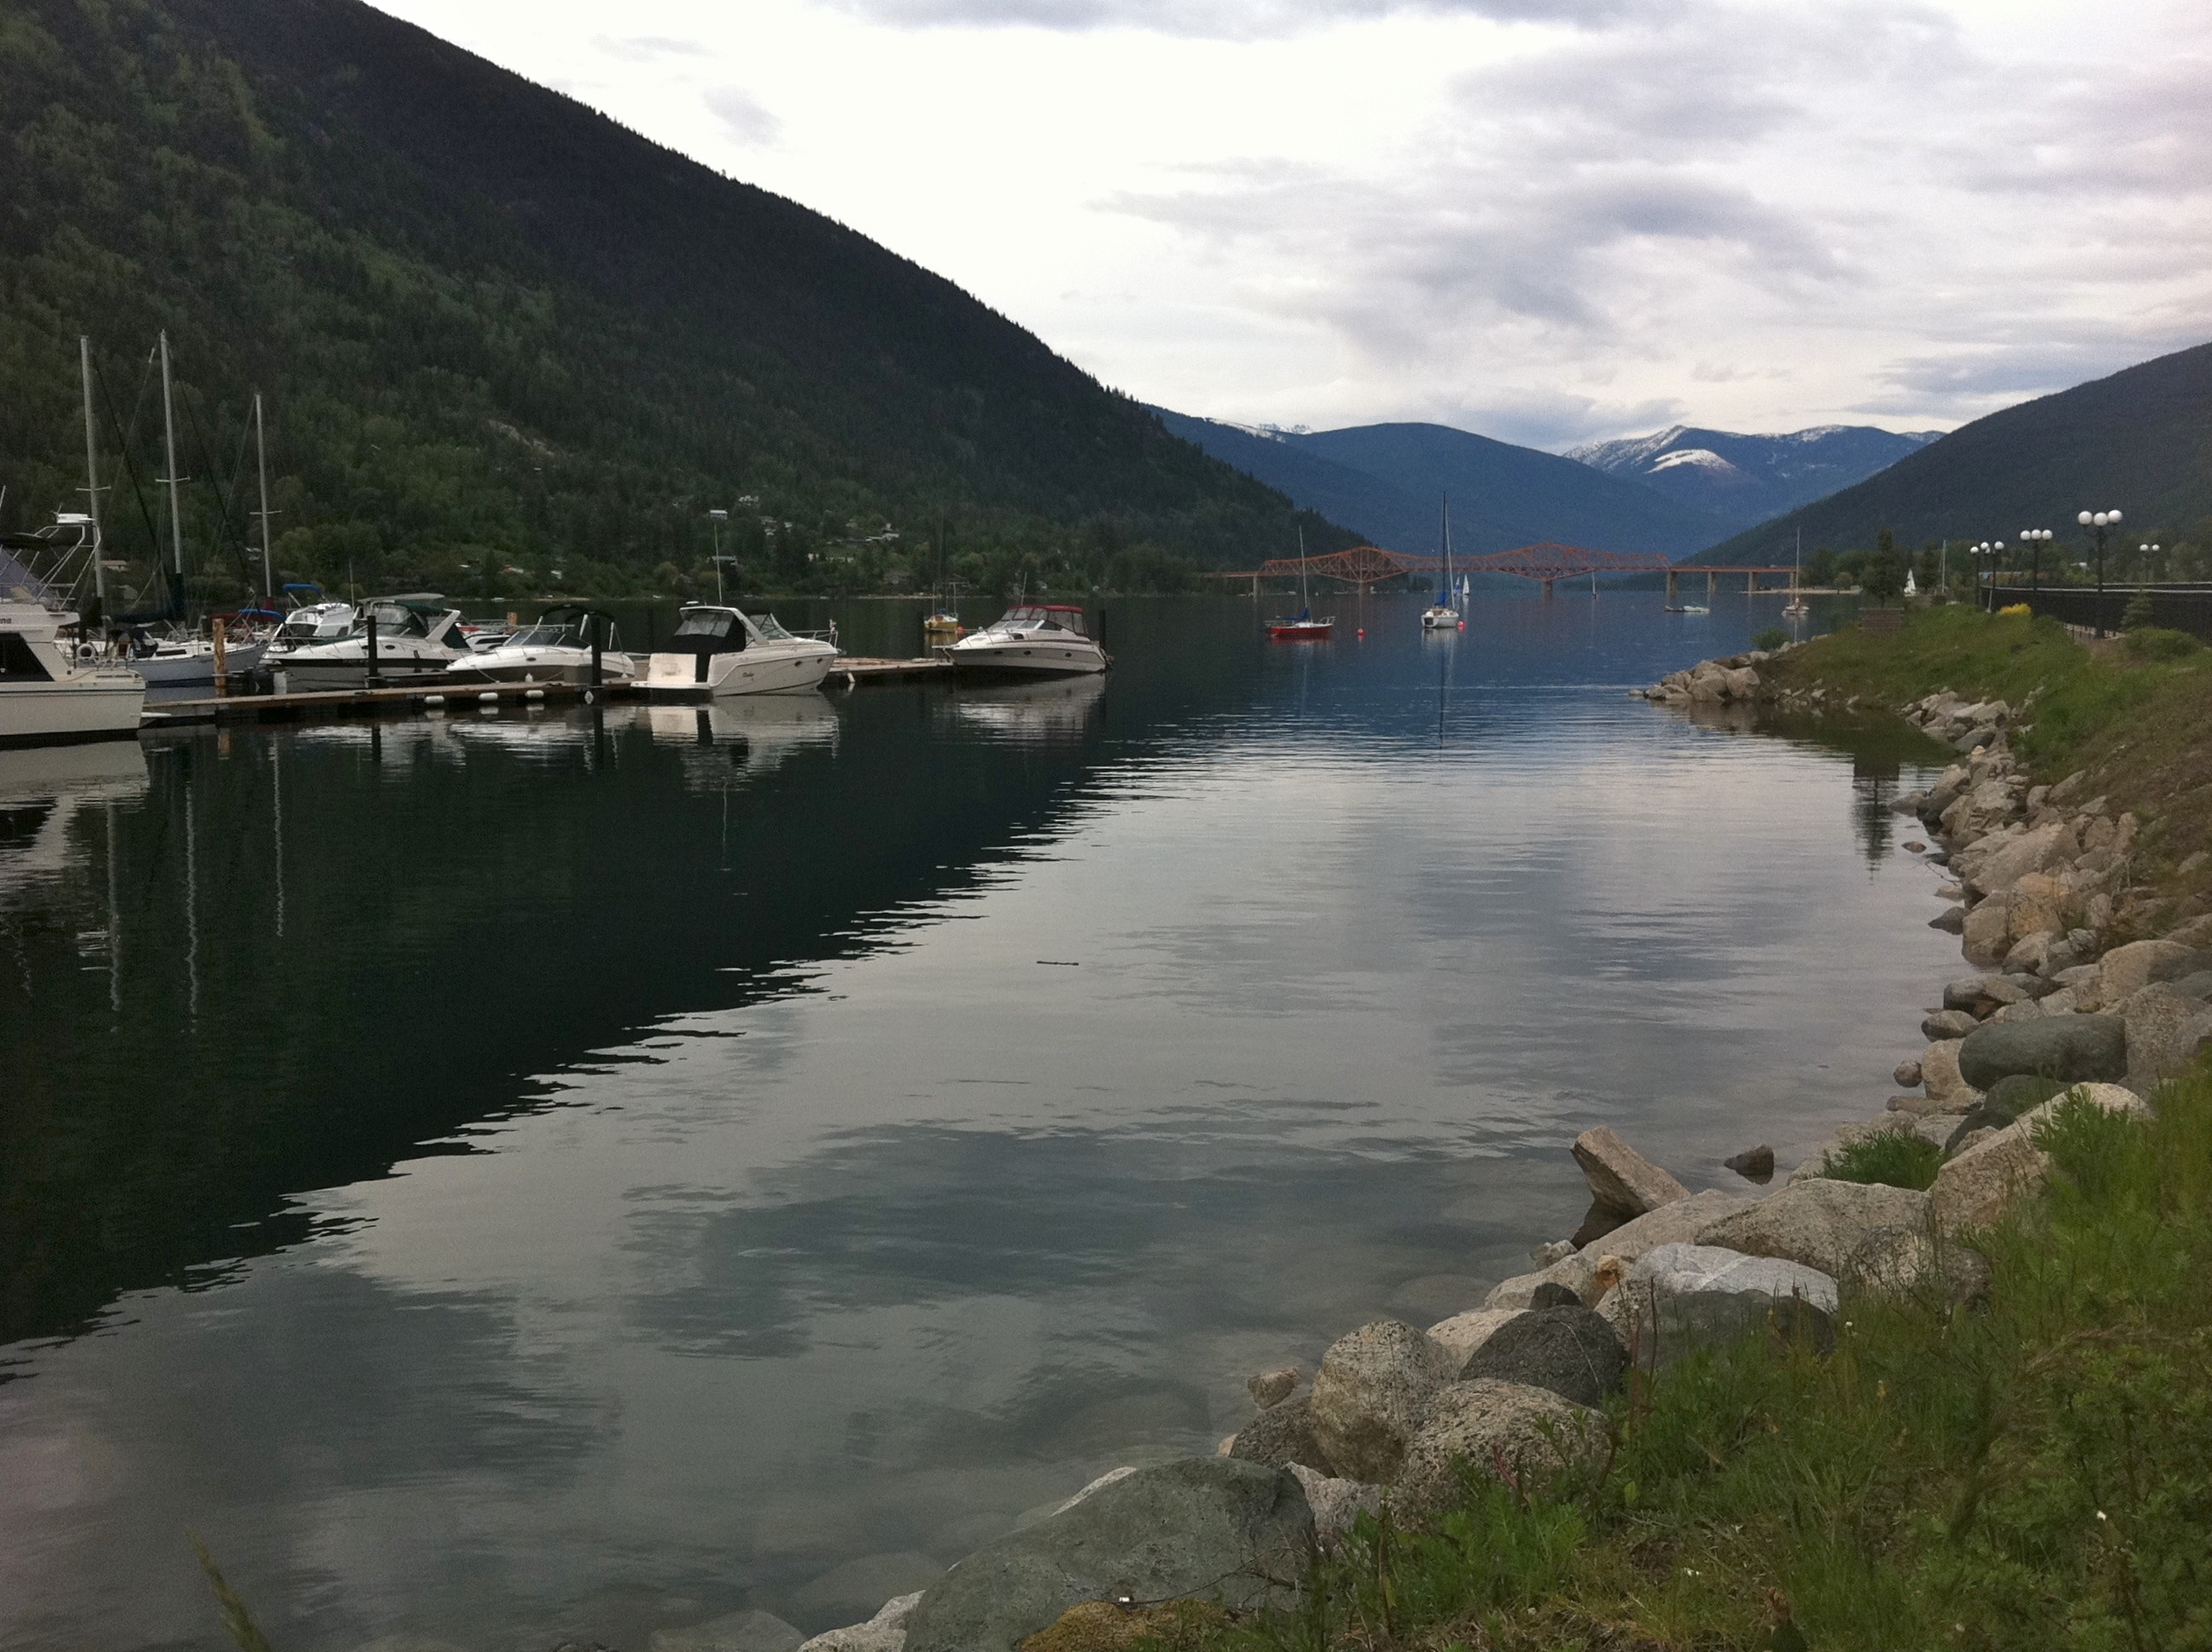
mountain, lake, river, mountain range, reflection, vehicle, fjord, reservoir, waterway, body of water, loch, etug, landform